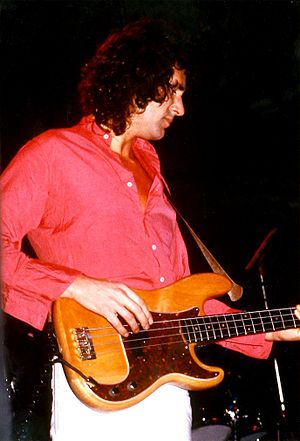
John Illsley / Biografi / Dire Straits
Illsley spiller med Dire Straits, juni 1979
John Edward Illsley er en engelsk musiker, der er bedst kendt som basgitarist i rockbandet Dire Straits. Med dette band har han modtaget flere BRIT- og Grammy-priser og en Heritage Award.